Answer in natural language. How many Paintings are visible in the scene? Choose between the following options: 3, 4, 0, 2 or 2
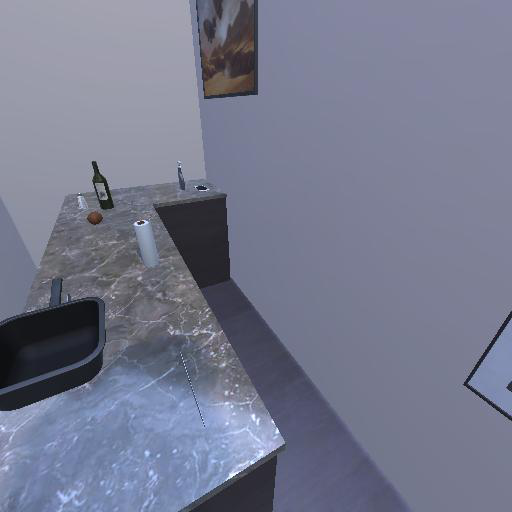
<answer>2</answer>